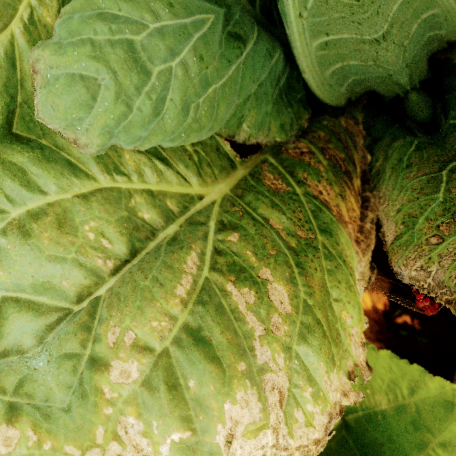
Label: Downy Mildew